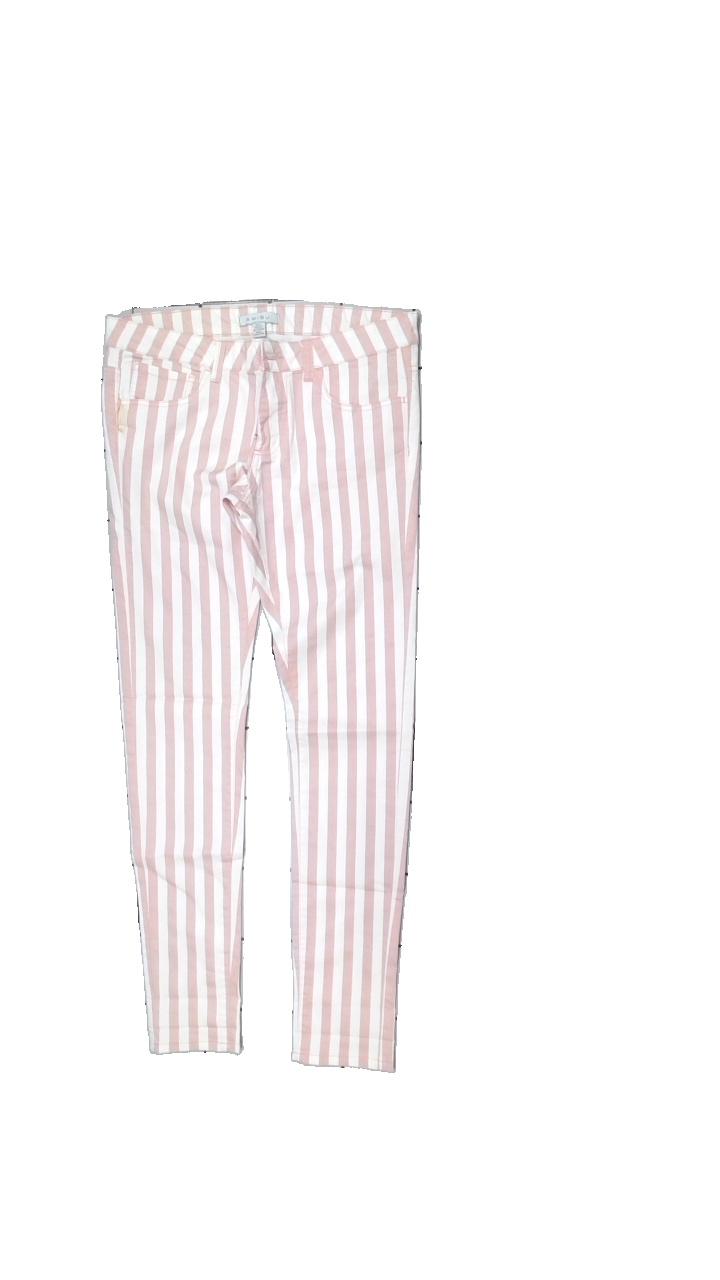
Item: Jeans (Ladies)
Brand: Amisu (new Yorker)
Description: randiga jeans
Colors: White, Pink
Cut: Tight
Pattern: Striped
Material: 64% bomull 36% polyester
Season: All
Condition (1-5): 3
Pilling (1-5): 5
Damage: smuts fläck
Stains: Minor
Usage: Export
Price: <50